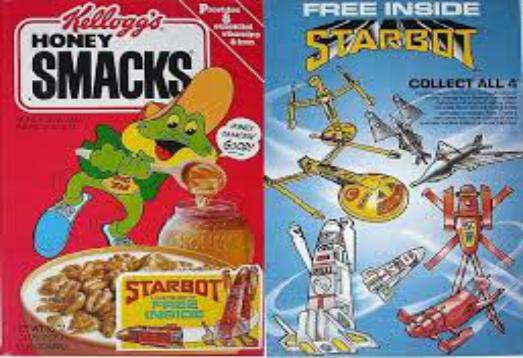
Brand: Honey Smacks
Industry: Food